History of Seattle (1940–present)

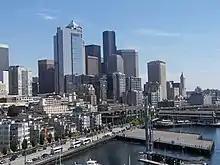
Downtown Seattle, 2009

Bill Gates and Paul Allen, founders of Microsoft Corporation, attended the Lakeside School, a private middle and high school in Haller Lake, at the northern Seattle city limits. This turned out to have rather dramatic consequences for the entire Seattle area. Microsoft's first product, Microsoft BASIC, came out in 1976. The company was incorporated in New Mexico the same year. By 1978 sales exceeded one million dollars a year. In 1979, Microsoft moved its offices back to Redmond from Albuquerque, New Mexico—they had gone to New Mexico to be near a client who no longer dominated their business, Gates and Allen wanted to go back where they were from, and it was easier to entice quality programmers to the Seattle area than the deserts of New Mexico. By 1985, sales were over $140 million, by 1990, $1.18 billion, and by 1995, Microsoft was the world's most profitable corporation, Allen and Gates were billionaires, and literally thousands of their past and present employees were millionaires. Microsoft had grown from a two-man operation to a company with 11,000 employees in 1992 and 48,030 (about half of them in the Seattle area) in 2001.